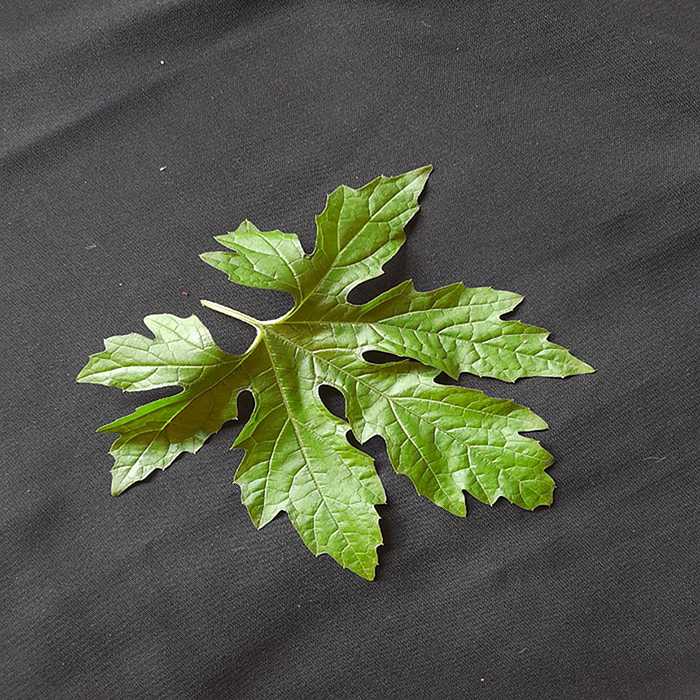
Plant: Bitter Gourd
Label: Fresh leaf